Beyond-visual-range missile

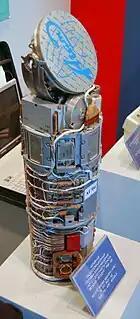
Active radar seeker Head of Vympel R-77 at 2009 MAKS Airshow.

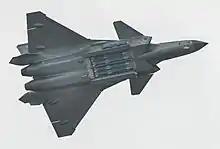
A Chengdu J-20 with four PL-15 long range BVR missiles inside the weapons bay. One visible PL-10 is a short-range air-to air-missile.

The efficiency of BVR air-to-air missiles has been criticized. A 2005 paper by USAF officer Patrick Higby showed that BVR missiles fell short of expected performance, despite incurring great cost. Because such missiles required large radars, they made aircraft heavier and increased drag, increasing aircraft procurement and operating costs. Fighters with BVR tended to be less agile than previous ones. Fighter pilots have been reluctant to use BVR missiles at BVR range because of difficulty in distinguishing friends and foes. As a result, most BVR missiles are fired at visual range. Western airforces only scored 4 BVR kills out of 528 kills made during 1965–1982; most kills during that period were made with guns or WVR missiles (AIM-9 Sidewinder).